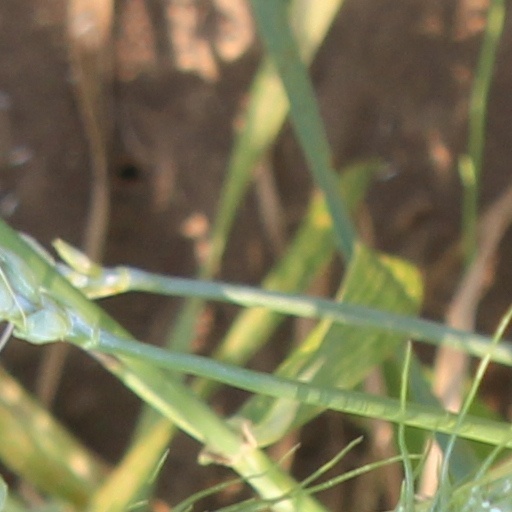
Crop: wheat